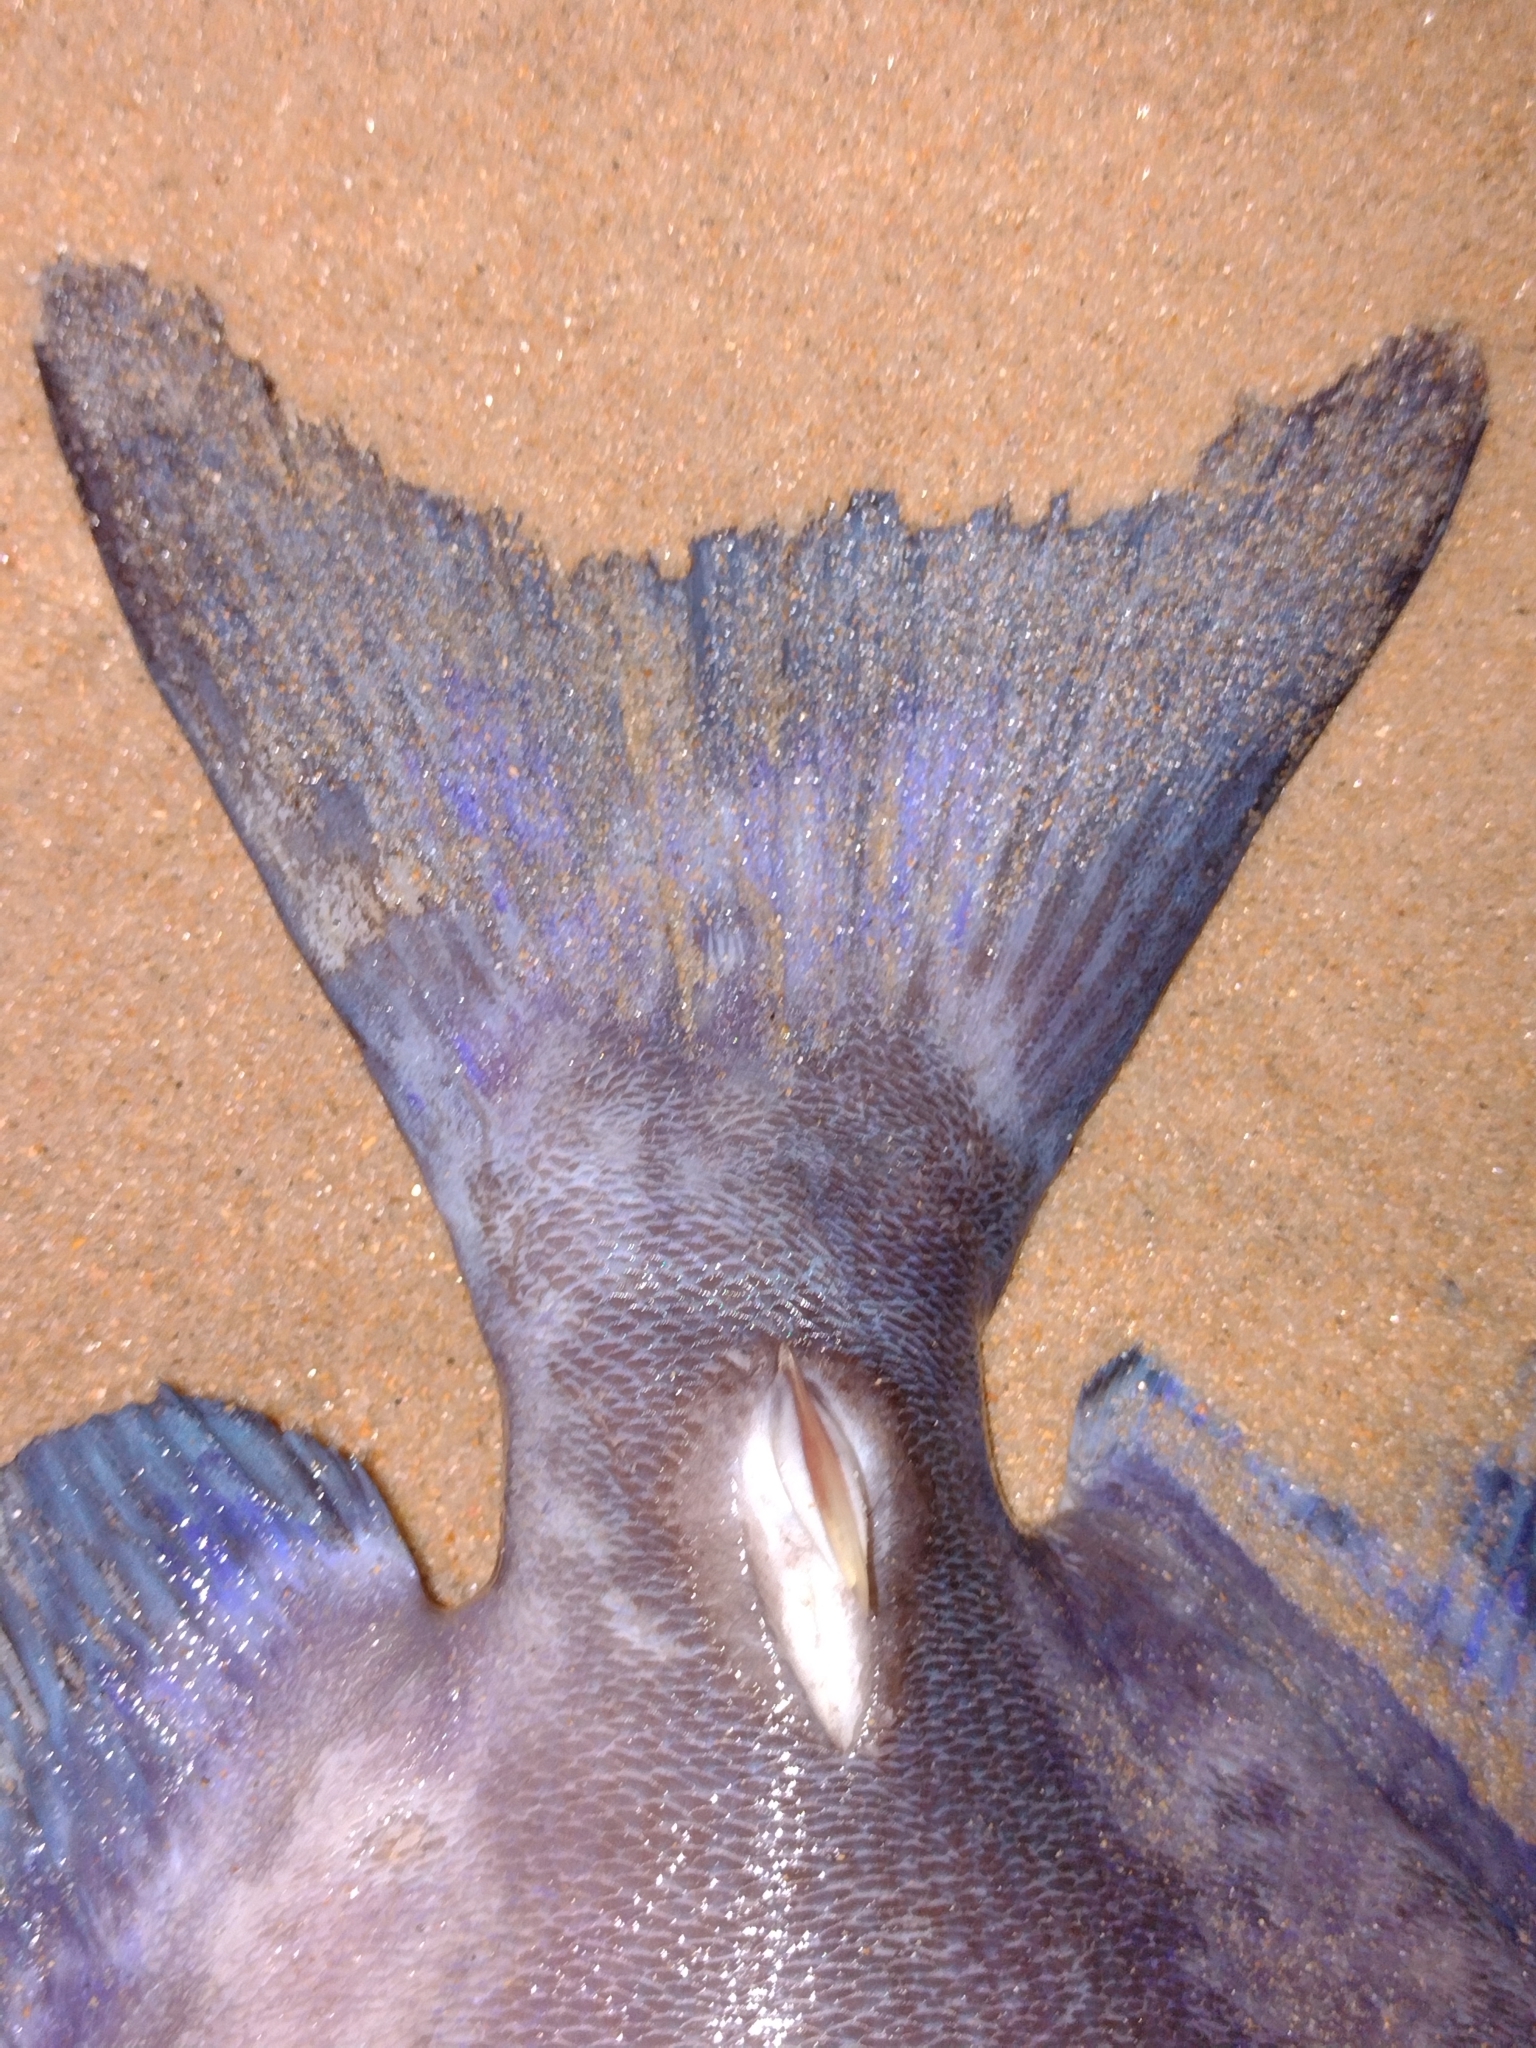
Acanthurus coeruleus (Atlantic Blue Tang)